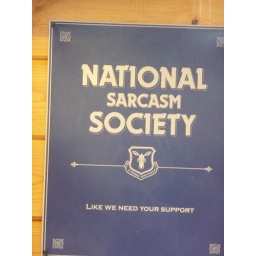
Interesting sign spotted at the Noisy Goose, a great place for dinner in Palmer, Alaska